Taylor Ledge

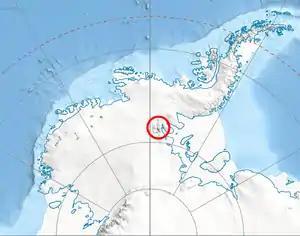
Location of Sentinel Range in Western Antarctica.

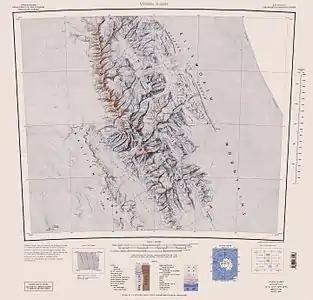
Central and southern Sentinel Range map.

Taylor Ledge is a notable flat-topped ridge displaying abrupt cliffs north and south, situated between Boyce Ridge and Mount Shinn on the west slope of Sentinel Range, Ellsworth Mountains in Antarctica. The upper surface of the feature is ice covered and relatively level except for 3373-meter Knutzen Peak on the north edge.